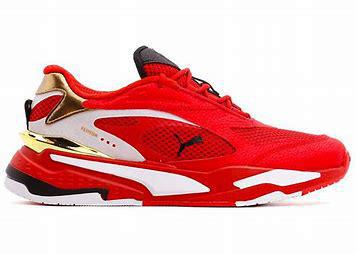
Brand: Puma
Model: Rs Fast